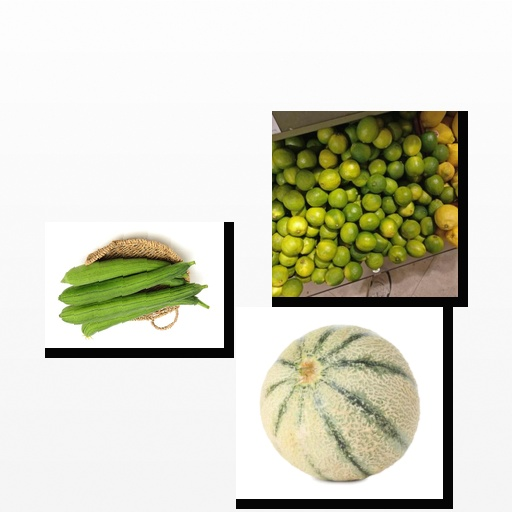
Food items: lime, cantaloupe, ridge_gourd